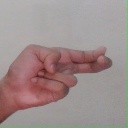
अक्षर: ह